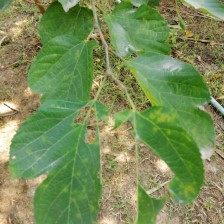
Variety: WhiteKing